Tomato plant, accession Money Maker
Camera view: tilt-top (135 deg); turntable rotation: 300 degrees
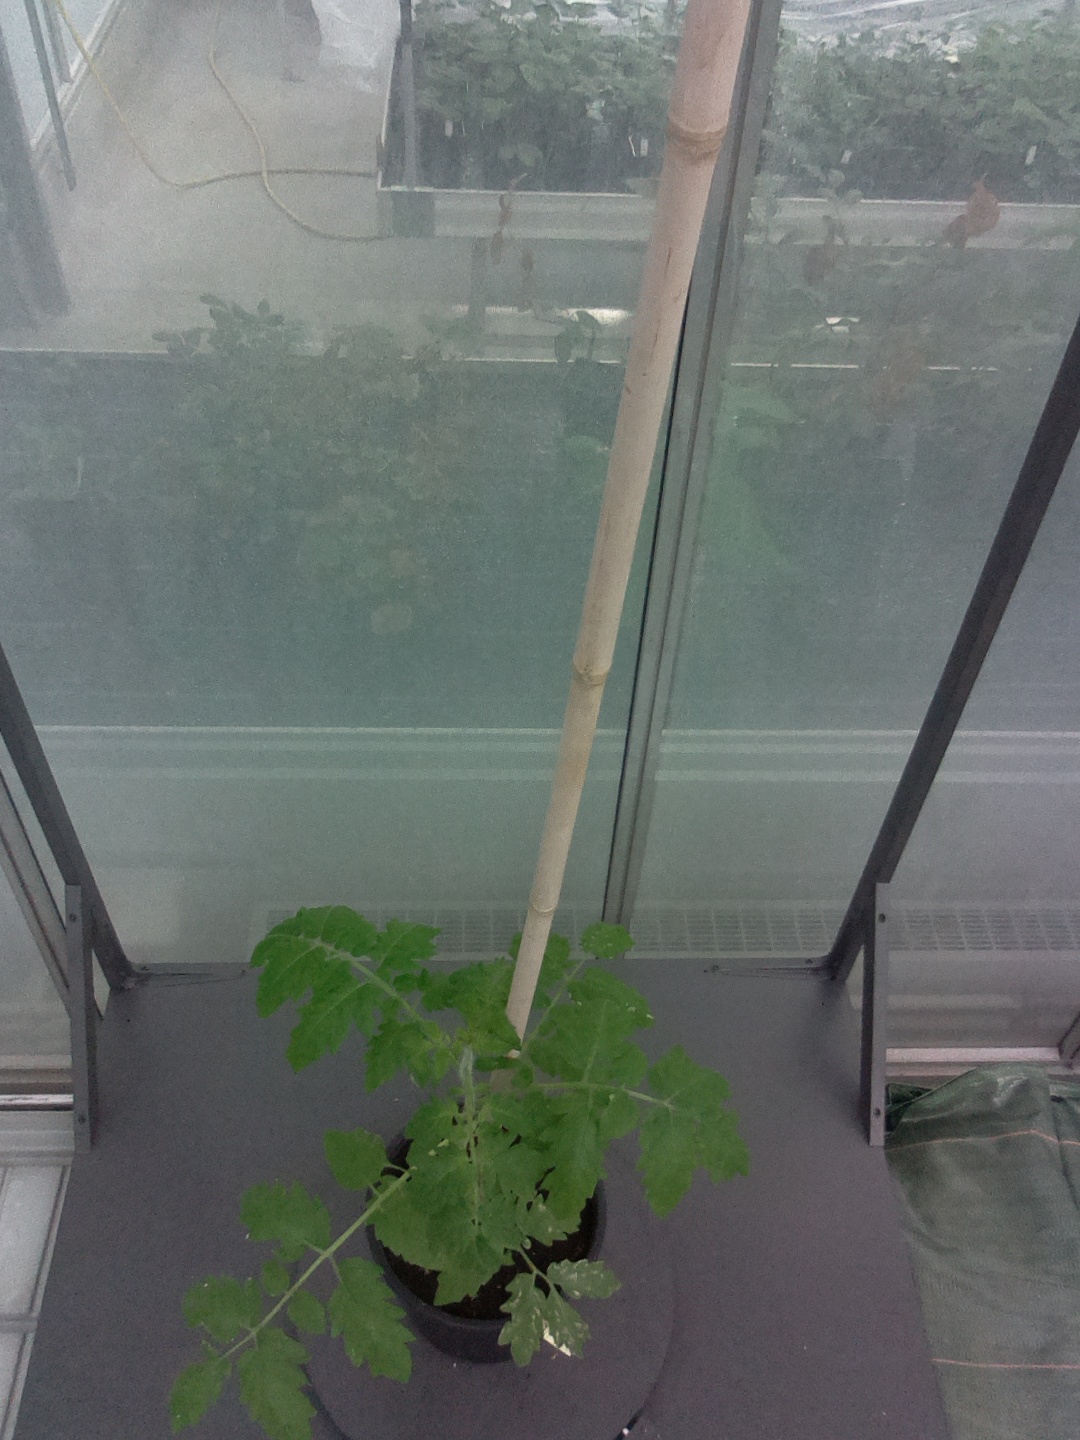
BBCH growth stage 13: 6 of true leaves visible